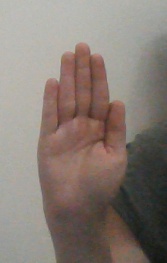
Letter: seen